Picture of Light

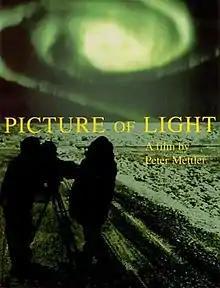

Picture of Light is a 1994 Canada-Switzerland poetic documentary film by Peter Mettler. It was filmed in Churchill, Manitoba on two trips in 1991 and again in 1992. It is one of the key films of the Toronto New Wave.